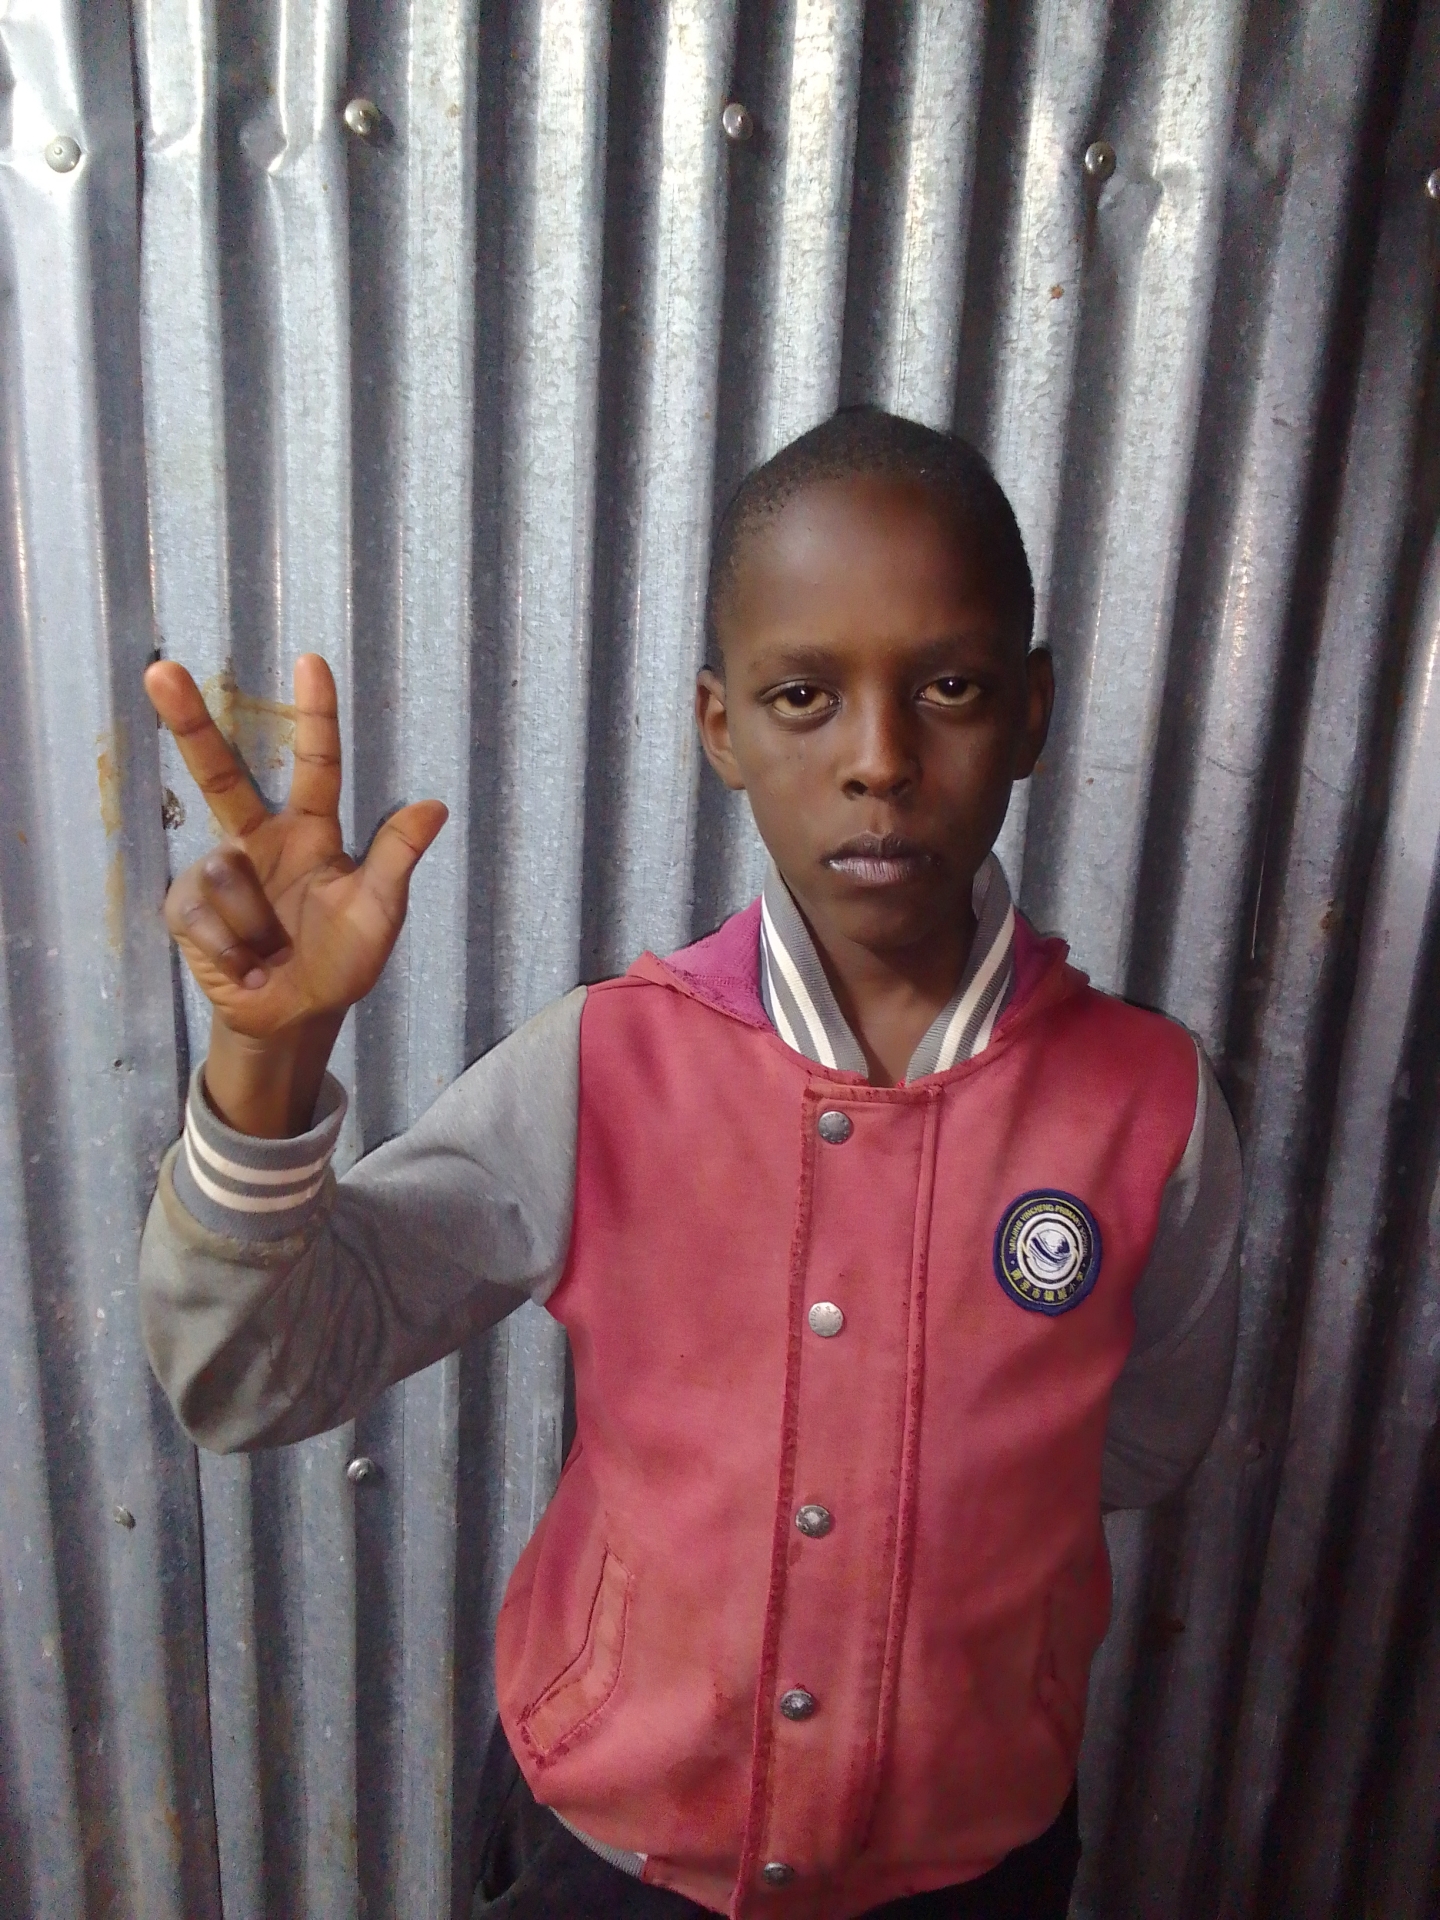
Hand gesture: three2